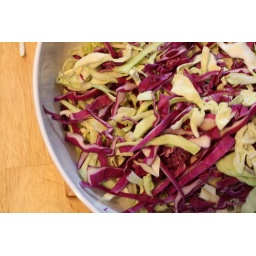
Green and red in bowl